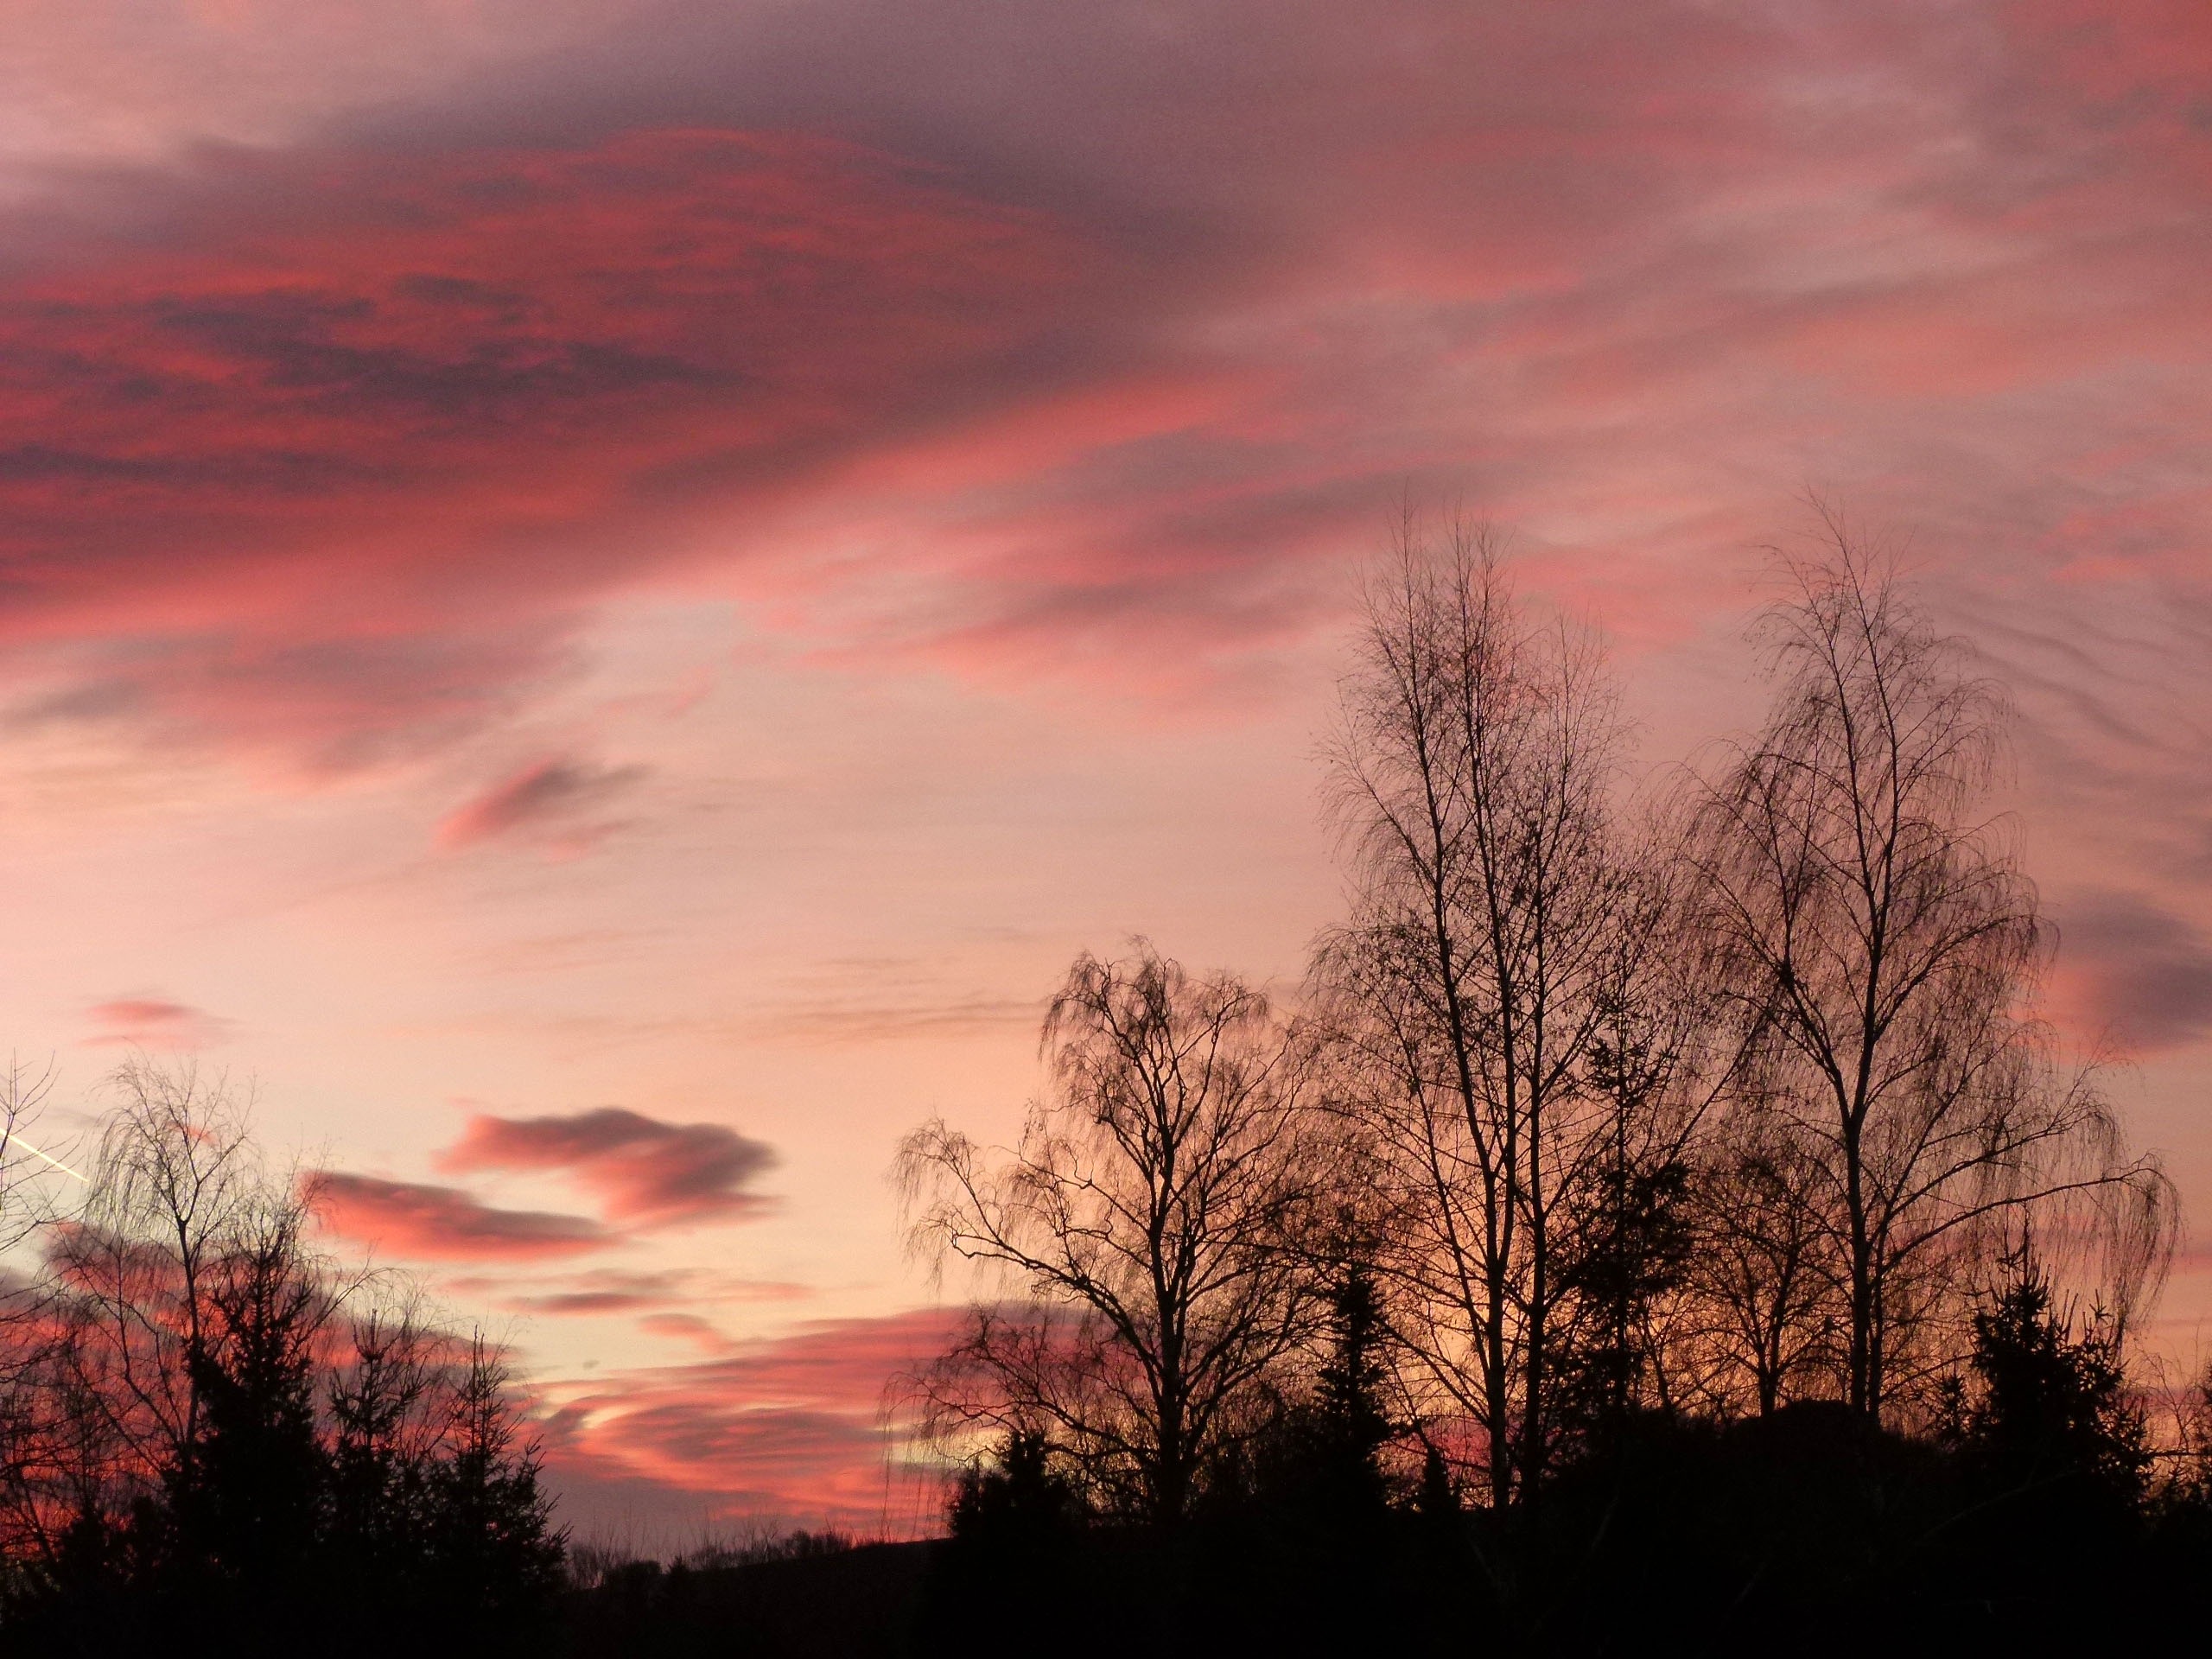
tree, nature, cloud, sky, sun, sunrise, sunset, field, sunlight, morning, dawn, atmosphere, dusk, evening, red, romantic, clouds, january, afterglow, meteorological phenomenon, atmospheric phenomenon, red sky at morning